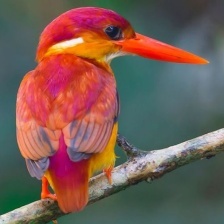
Species: RUFOUS KINGFISHER
Scientific name: CHLOROCERYLE INDA